Moonnalam

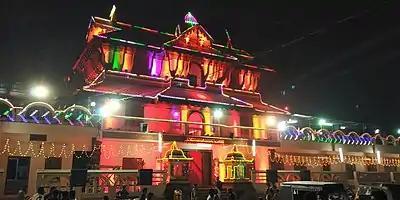
Thrichendagamagalam Mahadevar Temple, Peringanadu

Trichendamangalam Mahadevar (Lord Shiva) is the main Hindu deity worshipped by most of the people in Moonnalam. Moonnalam is one among the ten Permanent members of Thrichendamangalam Mahadevar Temple. Initially the Kettukazcha was being hired from outside for the festival uses. In early 1980s E. N Balakrishnan along with some natives took initiatives in building a new Kettukazcha for Moonnalam. In the early 2000s, a Haindavasamithi building was constructed and the materials of the Kettukazcha were kept there and worshipped. Later in the 2010s the old materials of the Kettukazcha were replaced by the new ones. Now Moonnalam owns a Kettukazcha which is made every year for the temple festival. Every year in the months of February- March, the temple has a festival lasting for 10 days. The name Moonnalam originated from the word 'Moonu Naal' meaning three days as the Parayeduppu festival of the Temple takes 3 days to complete. Moonnalam Haindavasamithi is located near Moonnalam Seedfarm Junction.